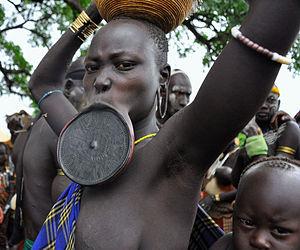
L'Éthiopie, en forme longue la république démocratique fédérale d’Éthiopie, en amharique Ītyōṗṗyā, ኢትዮጵያ et ye-Ītyōṗṗyā Fēdēralāwī Dīmōkrāsīyāwī Rīpeblīk, የኢትዮጵያ ፌዴራላዊ ዲሞክራሲያዊ ሪፐብሊክ, est un État de la Corne de l'Afrique. L'Éthiopie a des frontières communes avec l'Érythrée au nord, la Somalie à l'est-sud-est, le Soudan au nord-ouest, le Soudan du Sud à l'ouest-sud-ouest, le Kenya au sud et la république de Djibouti au nord-est. Depuis l'indépendance de l'Érythrée en 1993, l'Éthiopie n'a plus d'accès à la mer.